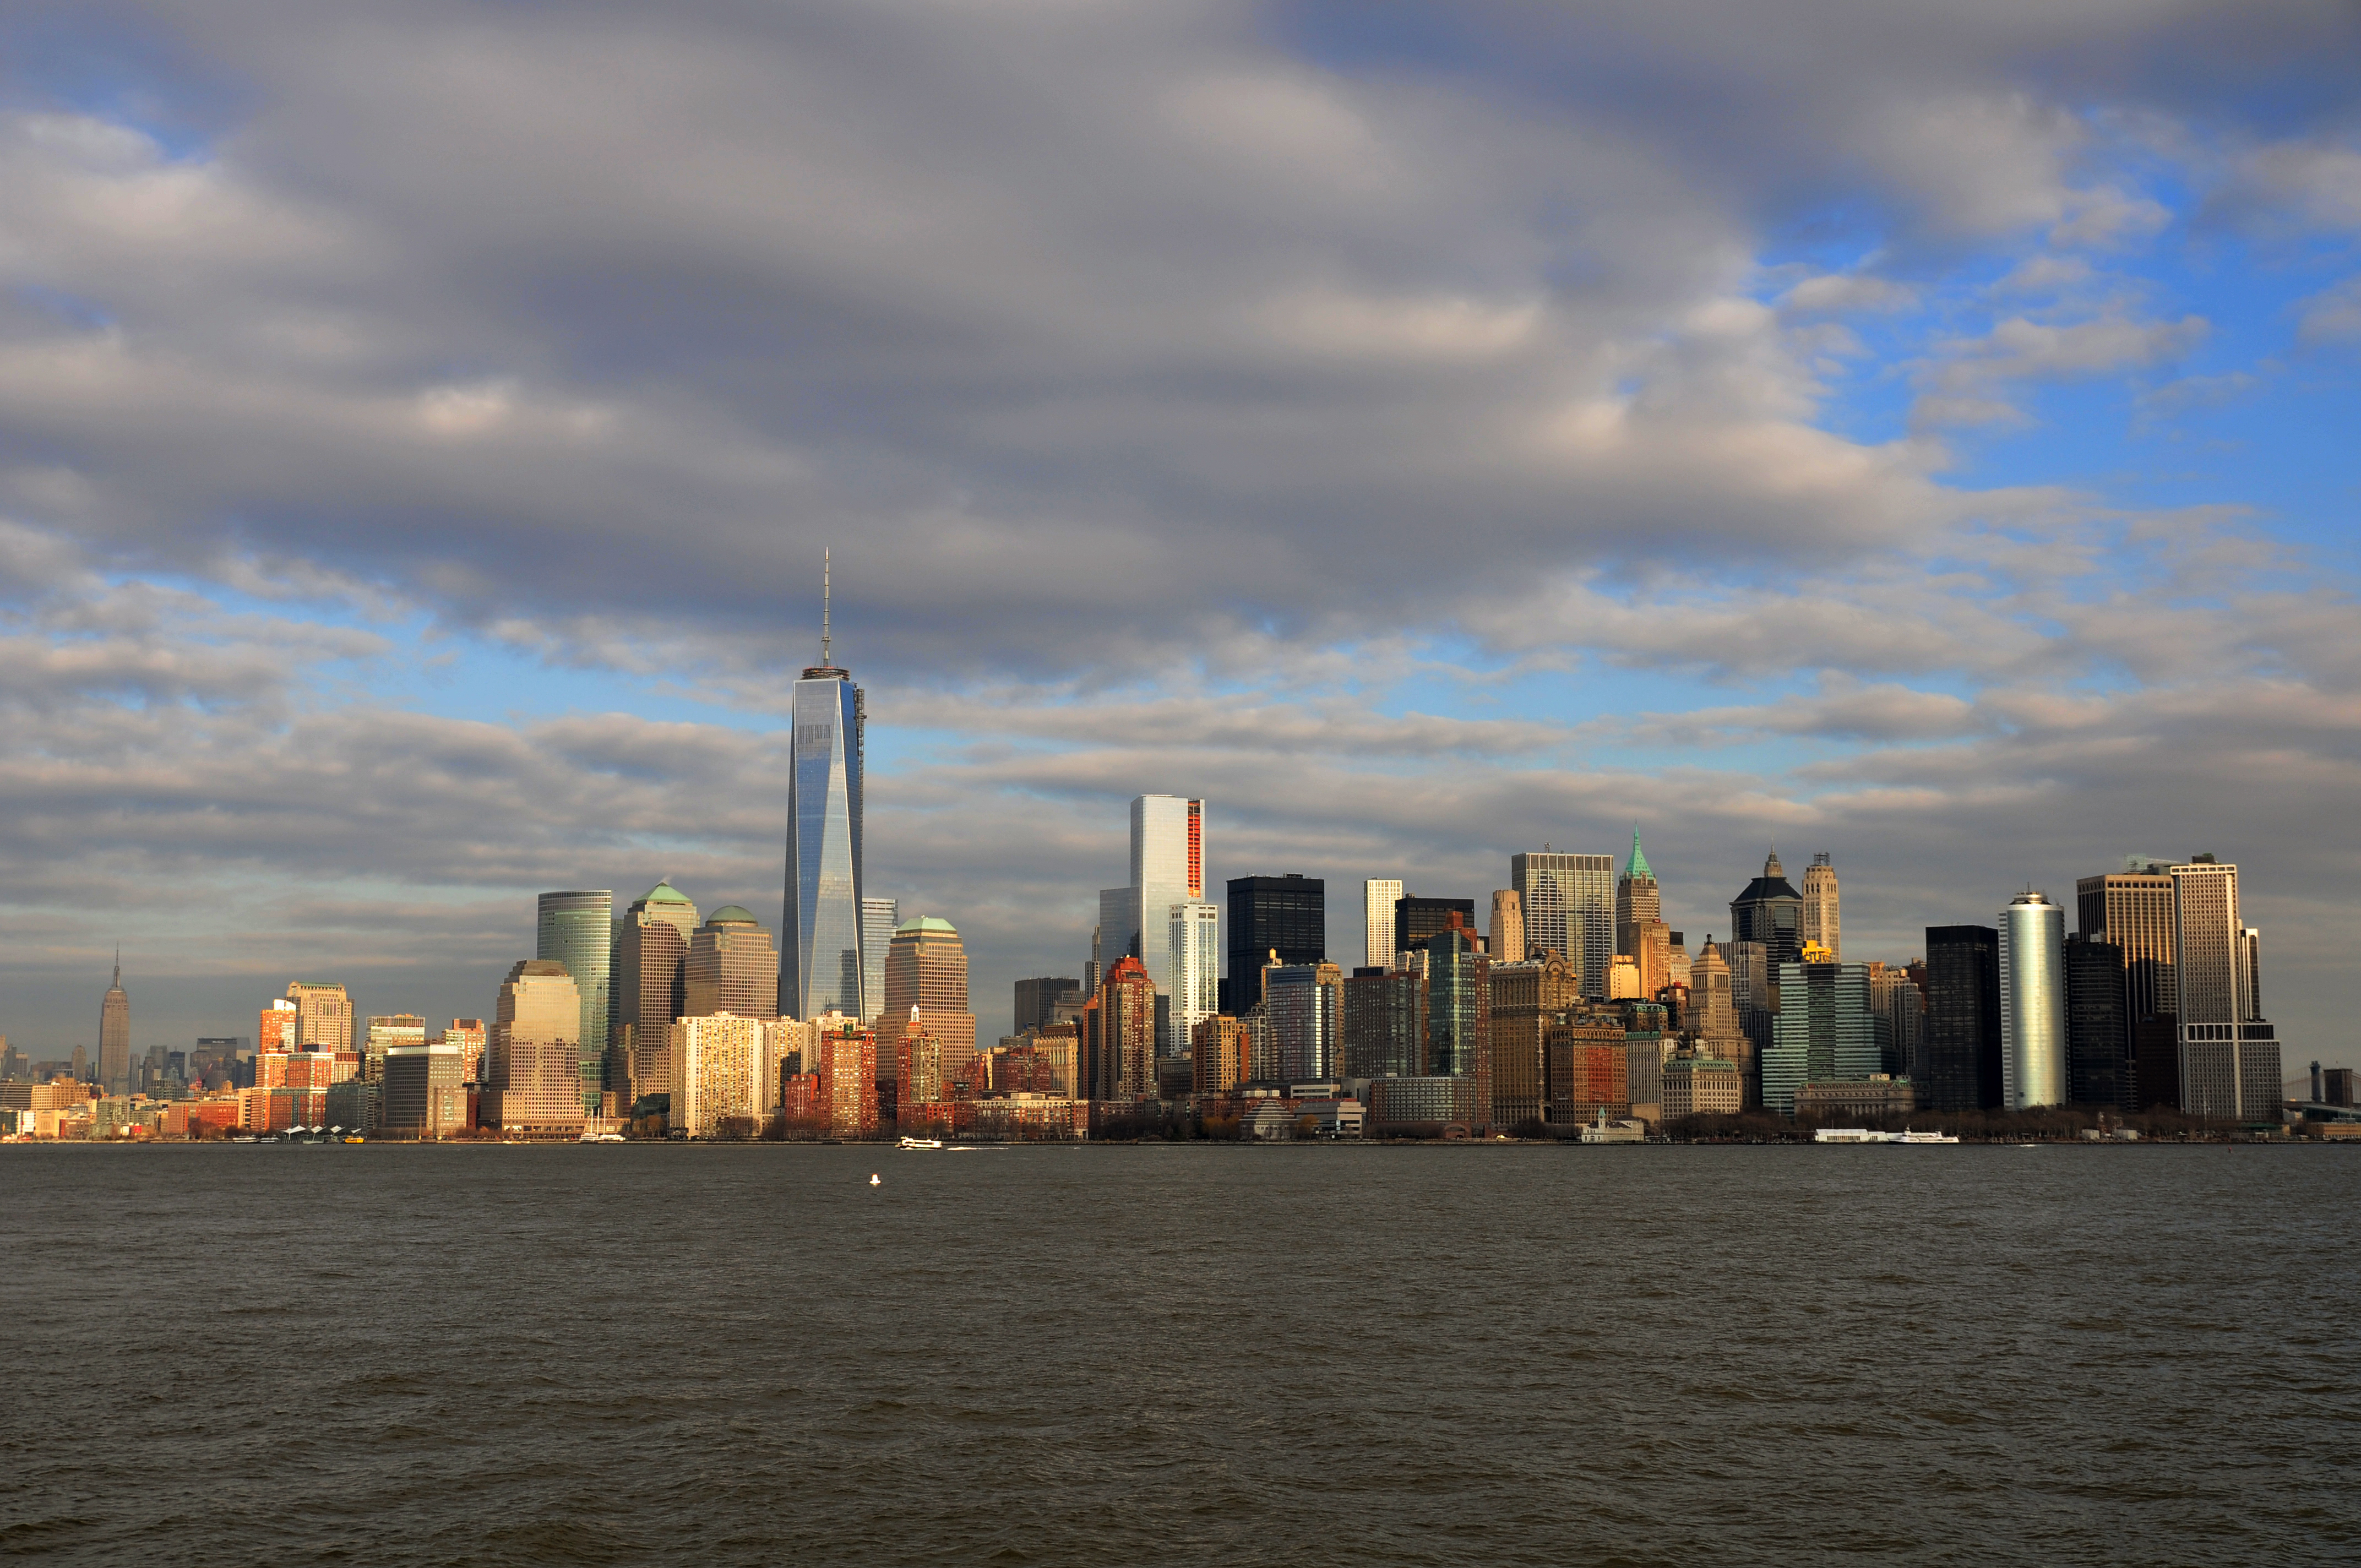
new york, skyline, city, cityscape, sky, skyscraper, daytime, urban area, metropolitan area, metropolis, cloud, water, horizon, downtown, tower block, building, sea, tower, evening, dusk, meteorological phenomenon